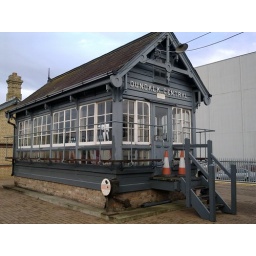
Signal box in Dundalk train station